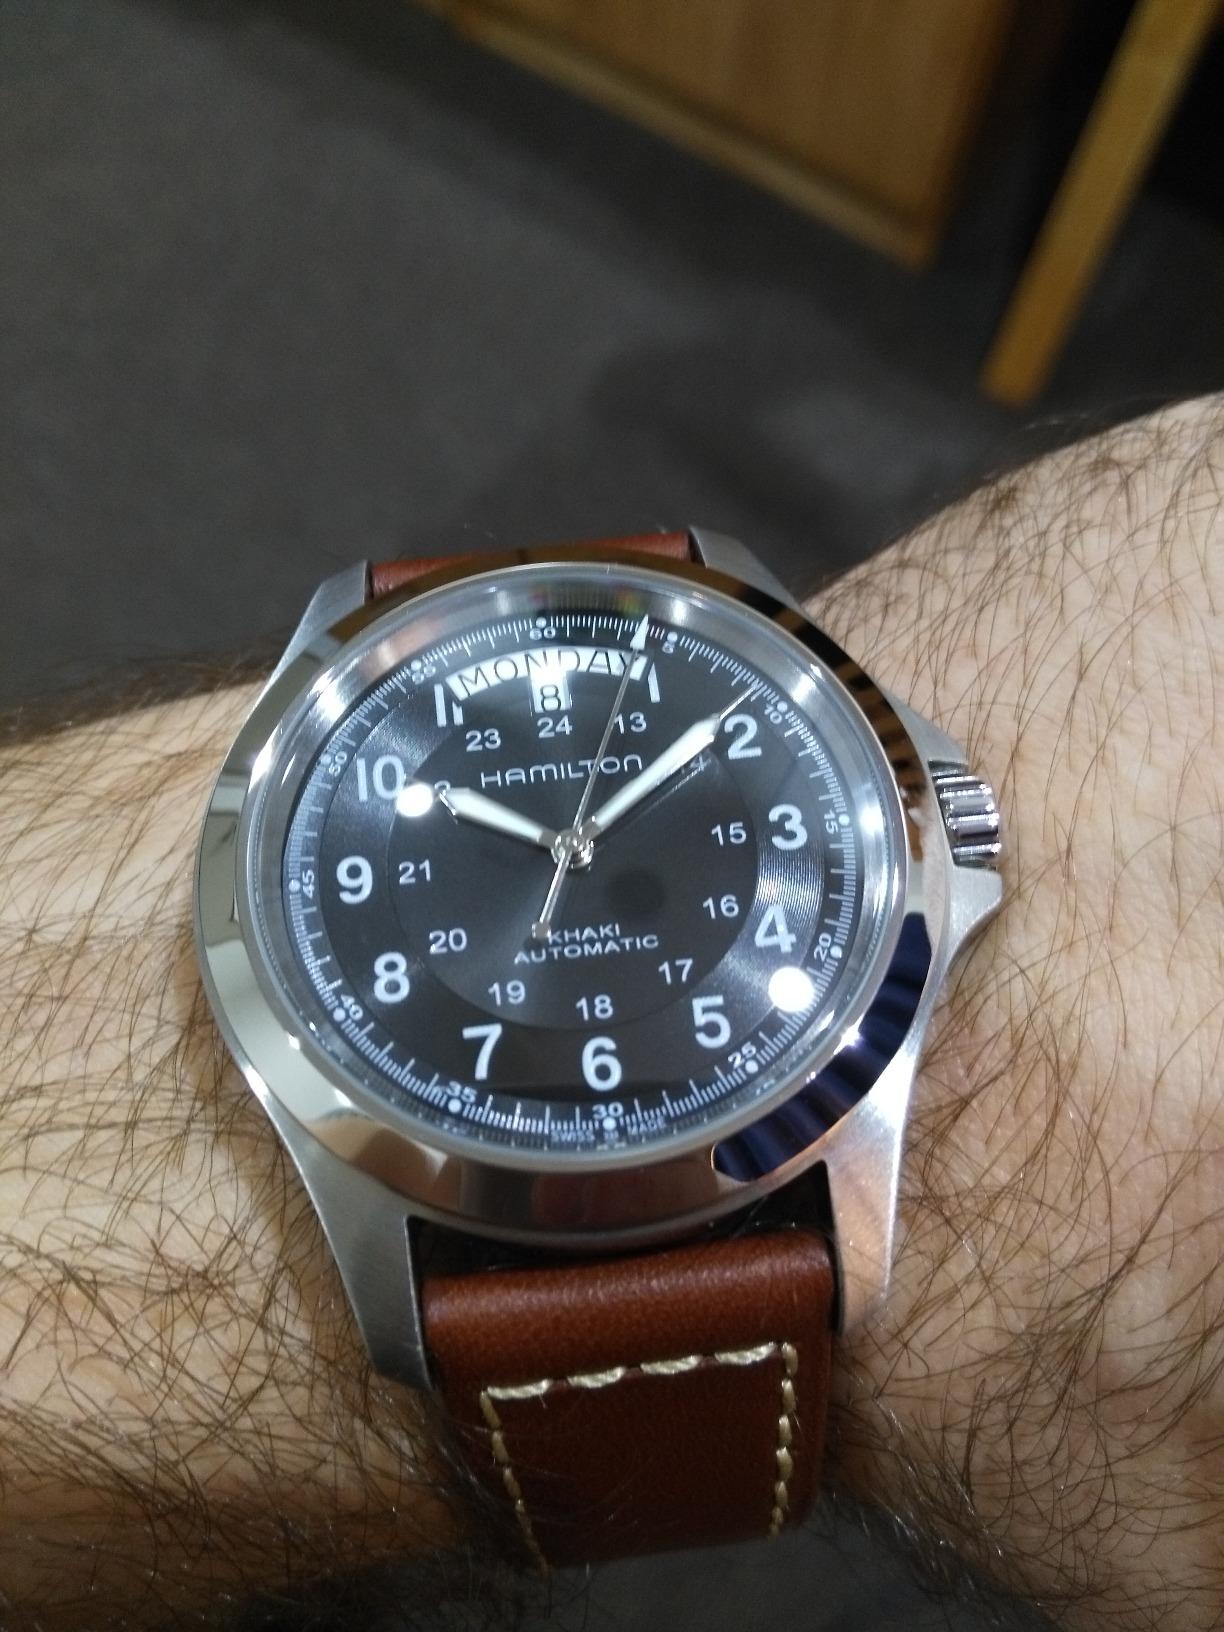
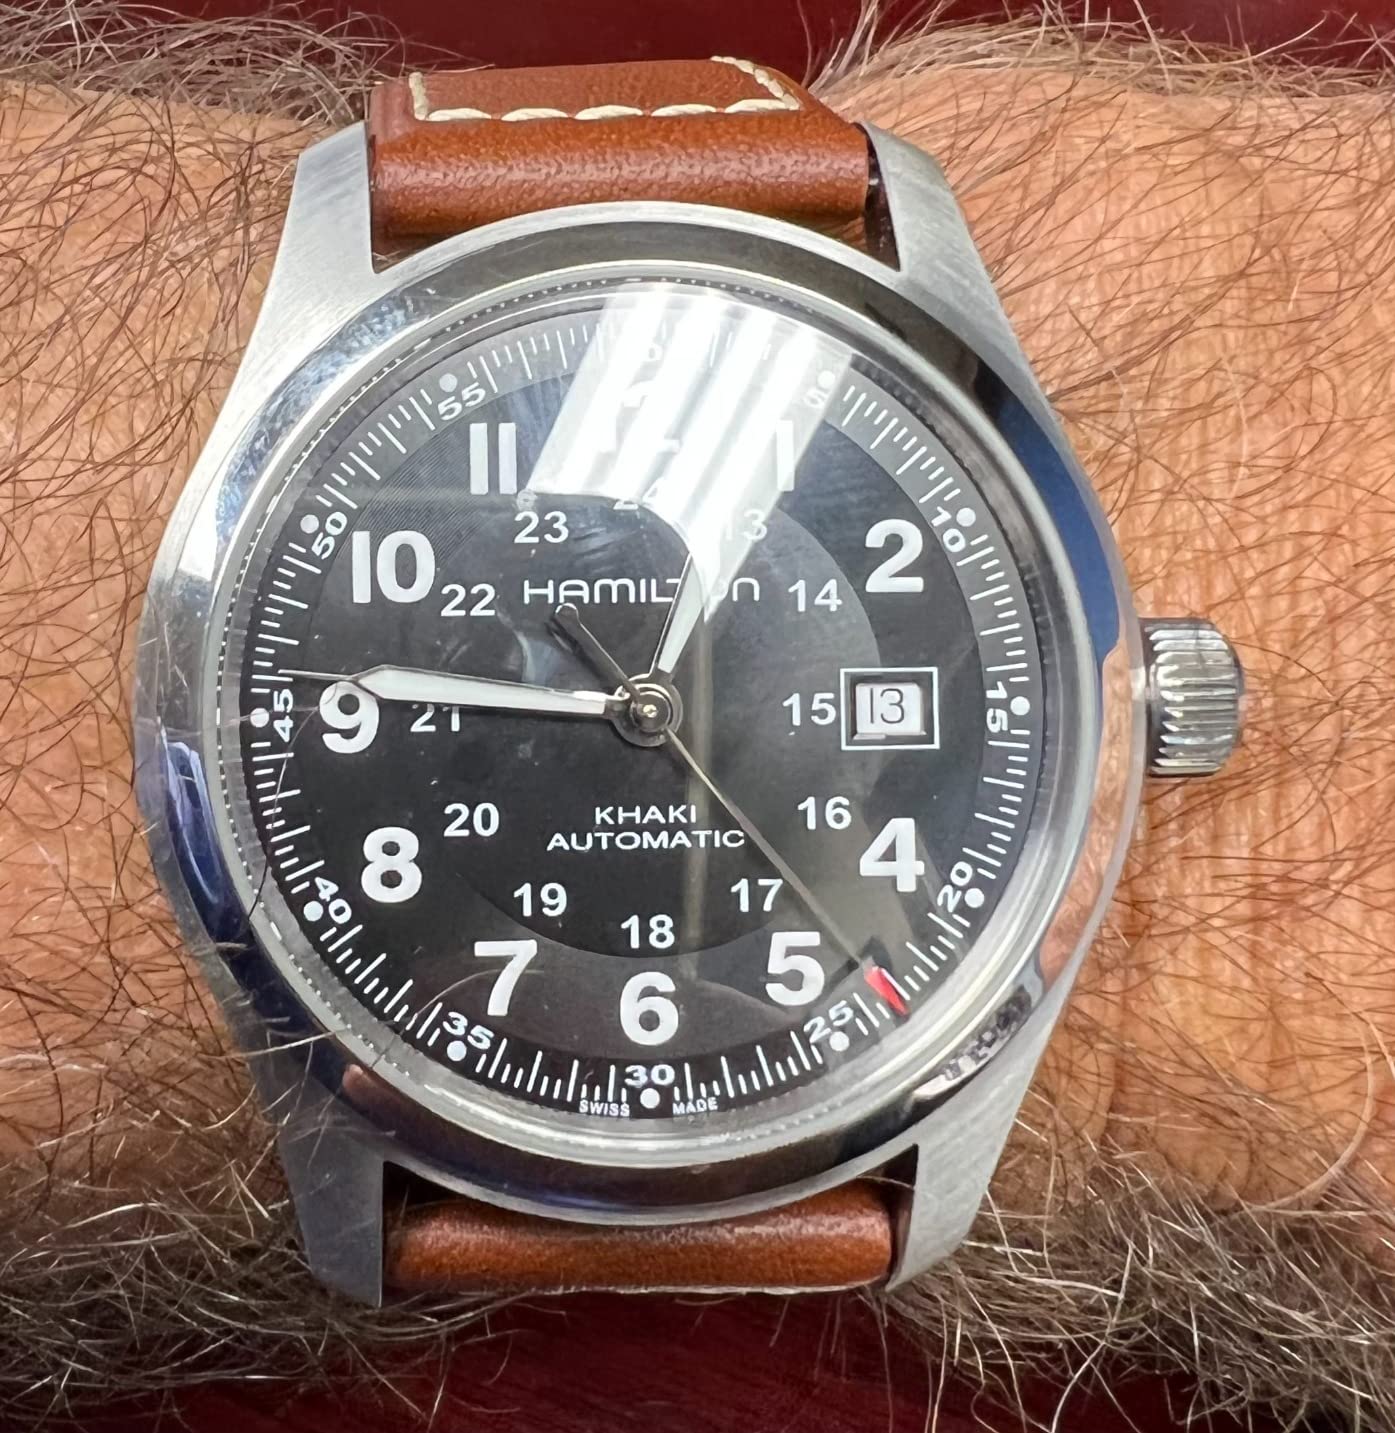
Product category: accessories_watch
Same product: no